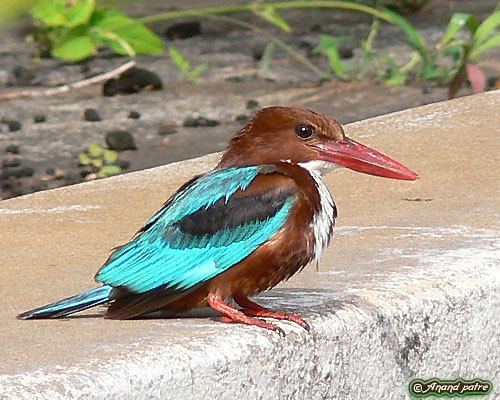
a medium sized bird with a very large and thick red bill
this is a small multicolored bird with blue wings, mostly brown elsewhere and a large beak.
this striking bird is a medium brown but with bright turquoise wings, a white chest, and a disproportionately large reddish-orange beak that matches its feet.
a bord with a brown body, bright blue wings and a long beaka bird with teal secondaries, a long bill and white throat.
a medium sized bird, with a white neck, blueish primaries and secondaries, 1 black wingbar, and the rest of the bird is red.
this small bird has a red beak and a teal, brown, and white colored body.
this particular bird has a belly that is brown with turquoise wings
this bird has a brown and white breast and a large red billa small bird with gorgeous blue feathers and a long,large bill.
Species: White Breasted Kingfisher